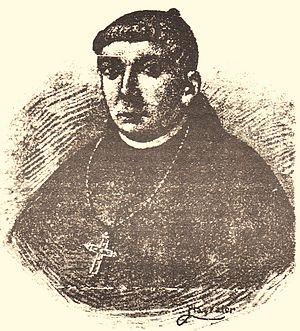
Benito Lué y Riega, était un ecclésiastique espagnol. Nommé évêque de Buenos Aires dans la phase finale de la domination espagnole en Amérique, il fut un adversaire notoire de la révolution de Mai de 1810 et s’opposa ensuite, quoique peu activement, au processus d’indépendance aux côtés des royalistes.